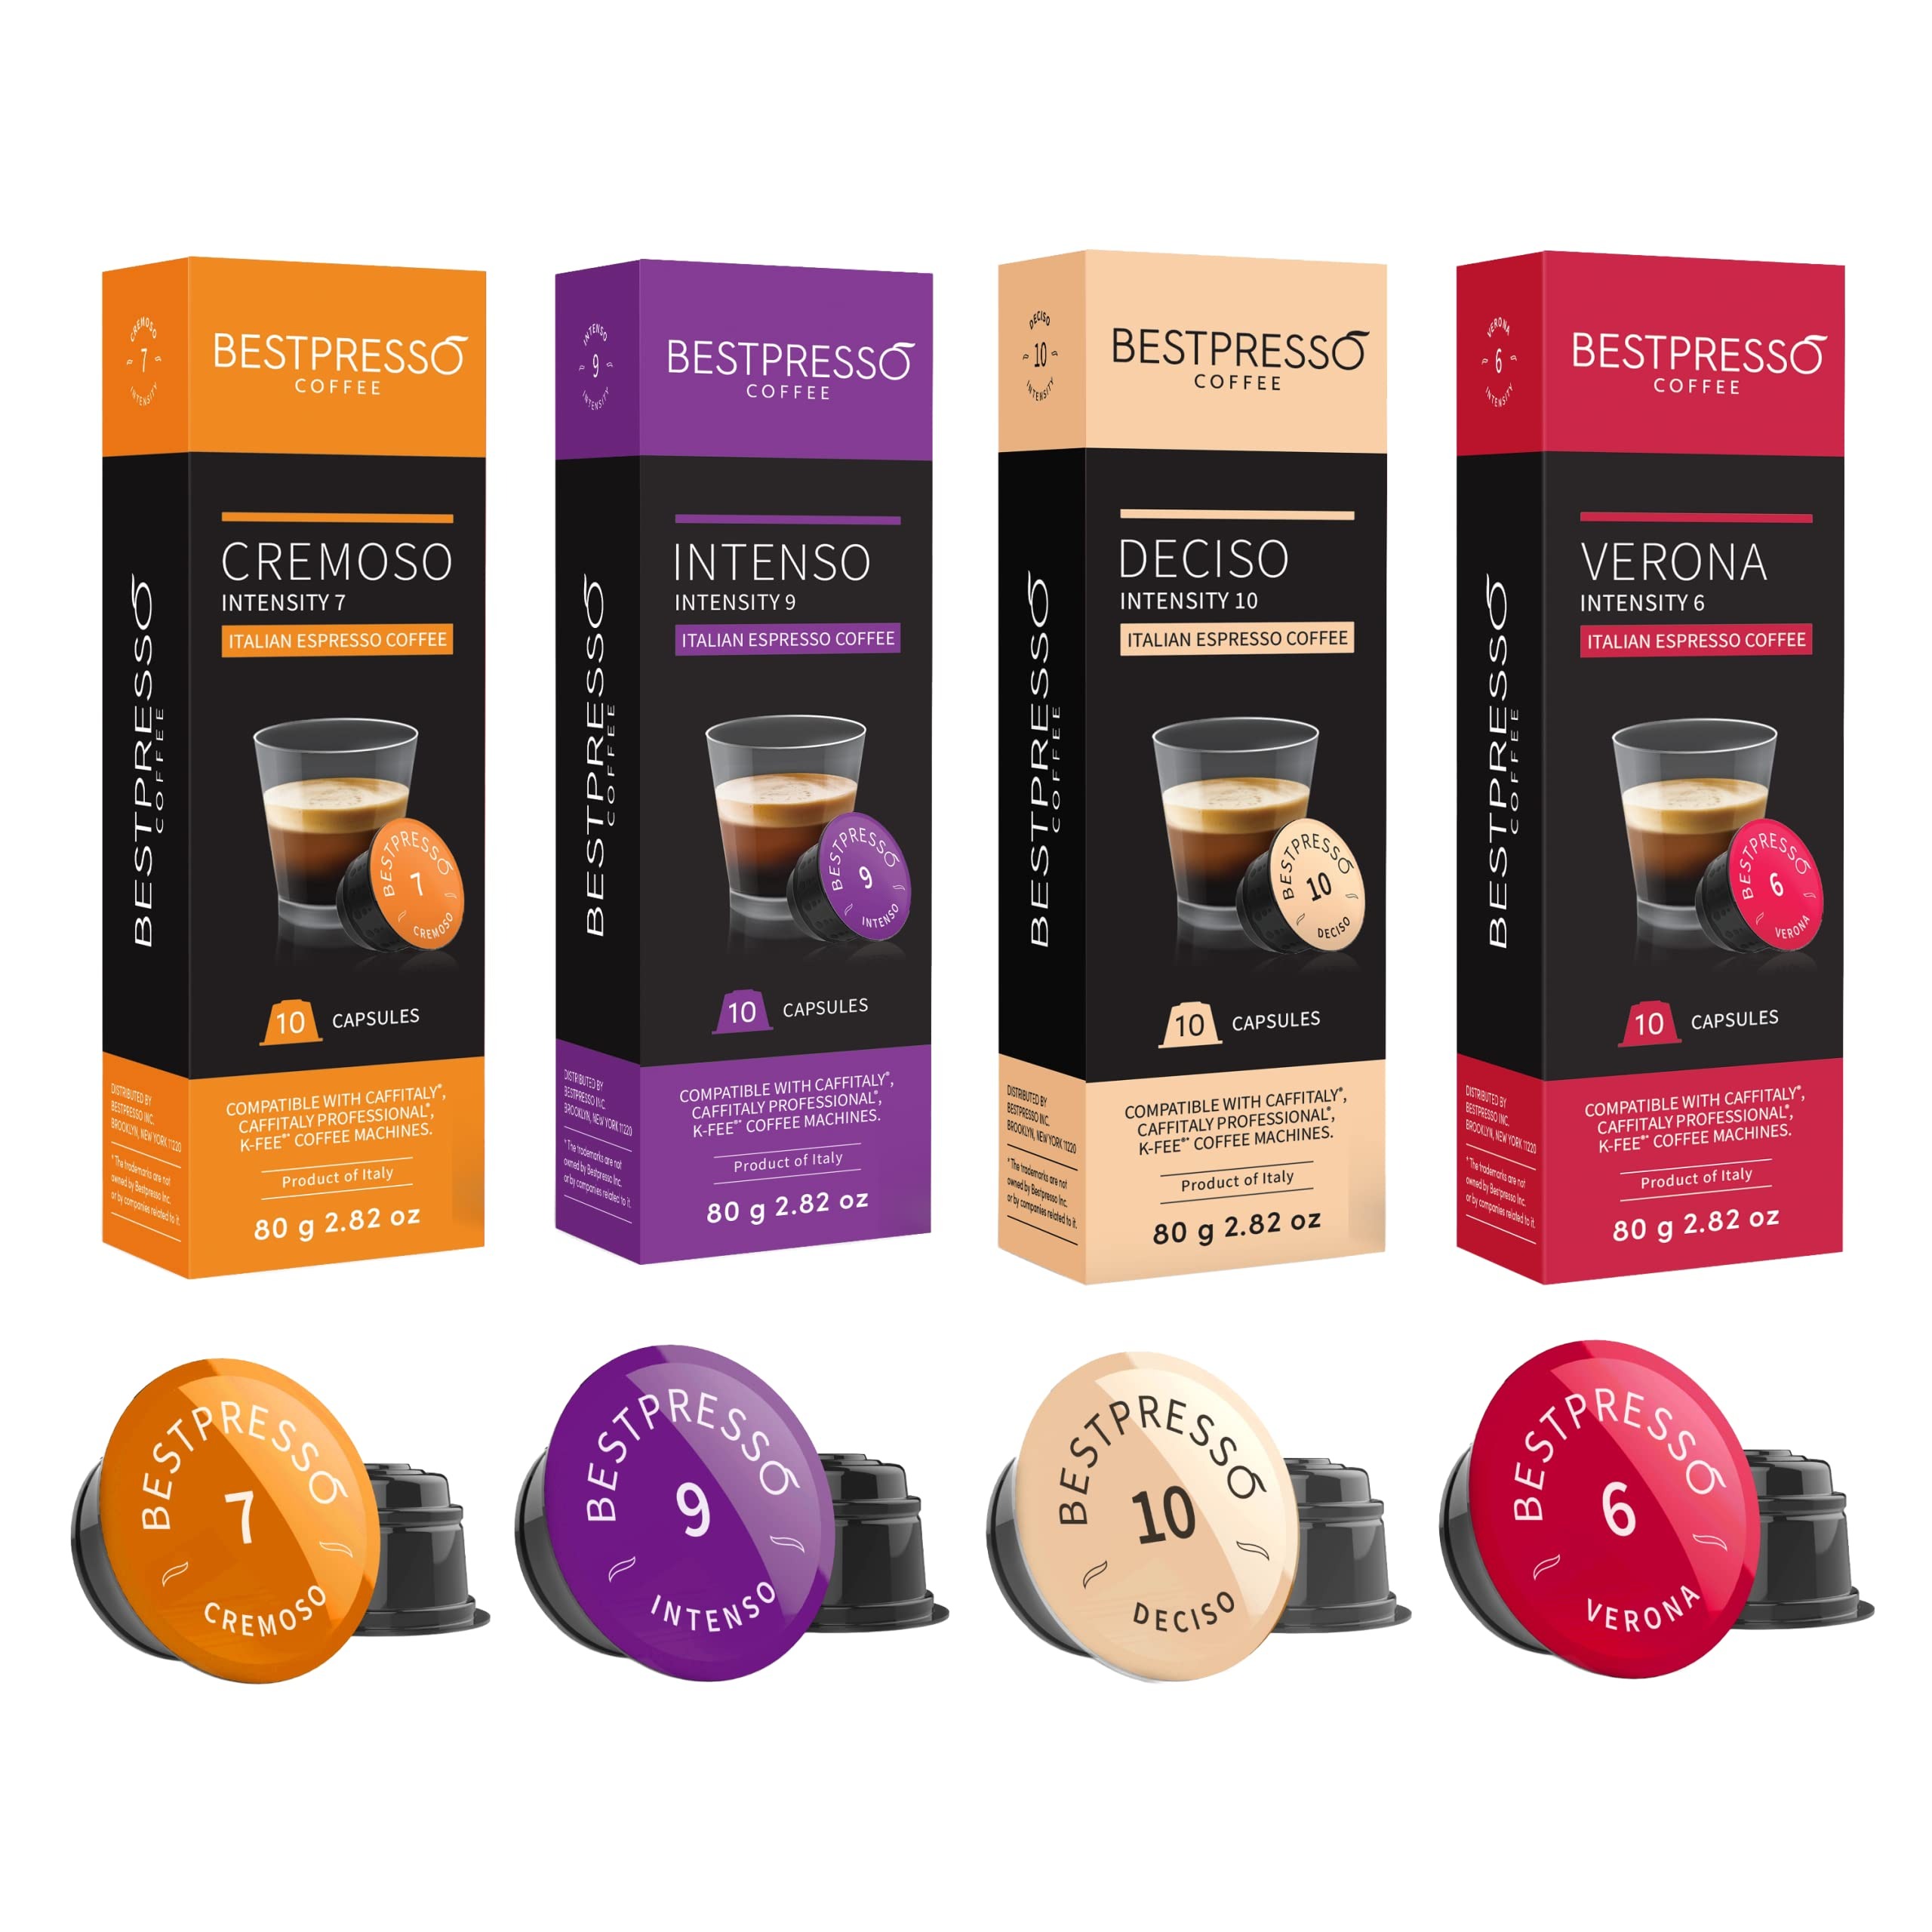
Item Name: Bestpresso Coffee capsules compatible with Starbucks Verismo, Caffitaly, CBTL, K-fee systems 80 Pods (Variety Pack)
Bullet Point 1: Bestpresso Coffee capsules compatible with Starbucks Verismo, Caffitaly, CBTL, K-fee systems 80 Pods
Bullet Point 2: Variety Pack of 20x Intenso, 20x Desciso 20x Cremoso and 20x Verona
Bullet Point 3: compatible with Starbucks Verismo, Caffitaly, CBTL, K-fee systems 80 Pods
Bullet Point 4: 20 Pods INTENSO: Full-bodied coffee with a pleasantly intense aroma.The blend of South American Arabica, with toasted and chocolate notes, marries that of Southeast Asia to make the blend full-bodied and round to the taste
Bullet Point 5: 20 Pods DECISO: Espresso coffee with a strong taste of precious woods thanks to prolonged roasting. Characterized by enveloping notes of bitter cocoa and dried fruit
Bullet Point 6: 20 Pods CREMOSO: Coffee with a soft taste created by the balanced mix of sweet and fruity aromas, combined with biscuit notes that create an enveloping and creamy espresso
Bullet Point 7: 20 Pods VERONA: Aromatic coffee with notes of nuts that blend with the pleasant acidity of bitter cocoa
Product Description: A journey through exotic coffee flavors We traveled around the world for the unique and exquisite flavors to create our premium products. Our agricultural engineers went on a quest for the best coffee crop fields in the Americas, Africa, and Asia, taking into consideration factors such as soil, water, and weather. Each plantation produces coffee with rare characteristics, the same that the consumer can enjoy, thanks to the quality of our process. With every one of our coffee pods you open, our goal is to leave a lingering scent in your memory. We meticulously extract our beans to give you a smooth taste for a precisely crafted cup of coffee we hope to bring people and communities together. Whether you’re a seasoned coffee connoisseur or just getting started, you can count on excellence and hospitality in every coffee pod we produce.
Value: 80.0
Unit: Count

Price: 23.49